Society of American Indians

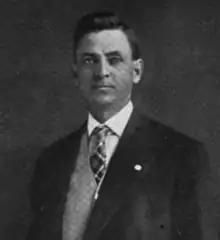
Charles Edwin Dagenett

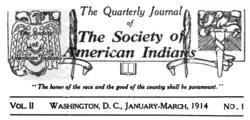

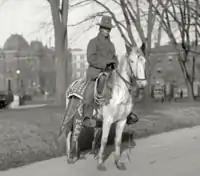
Red Fox James at White House, 1915

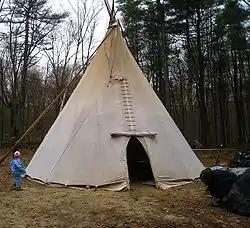
Peyote ceremony tipi

The early leaders of the Society were known as the "Red Progressives". Progressive American Indians referred to themselves as such because they shared the enthusiasm and faith of the white reformers in the inevitability of progress, and belief in social improvement through education and governmental action. All of them fought hard and for what they had won and expected that gains could not be made without pains. They had a good deal of the psychology of the self-made man and very little of the psychology of the passive victim of circumstance. The Society was born of hope, rather than despair. Not the last stand of and embattled people, but a new force in American life. The choice of Columbus Day for the opening of the founding conference of the Indian reformers, October 12, 1911, was to be a new beginning for American Indians.